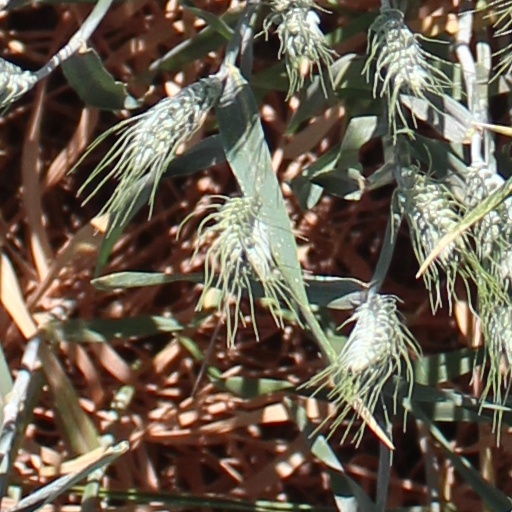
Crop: wheat